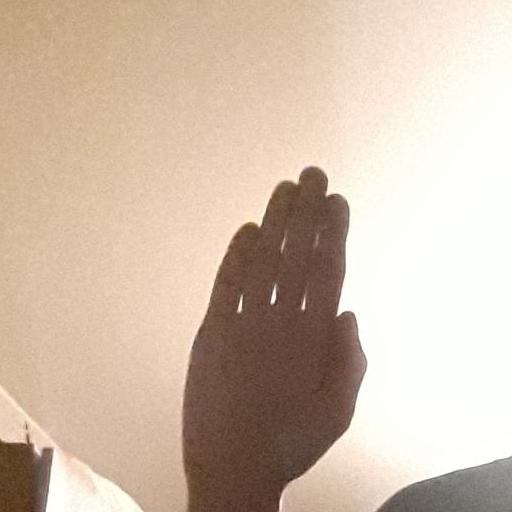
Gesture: stop